Macaulay family of Lewis

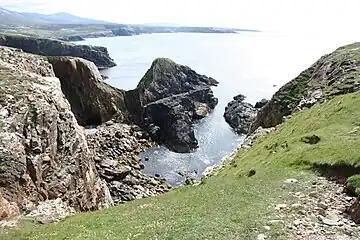
Stac Dhòmhnaill Chaim, near Mangursta, Lewis, in 2008.

On his supposed return to Lewis, tradition states Dòmhnall Cam took part in the violent feuds with the Morrisons, and later the Mackenzies. His involvement in the 1605 siege of Stornoway Castle drew the attention of authorities, which resulted in an attempt to expel all Macaulays from their lands in Uig. Dòmhnall Cam is traditionally thought to have been buried in Baile na Cille graveyard. Donald played a significant part in the Macaulays' feuds with the Morrisons. One notable Macaulay and Morrison tradition is of a raid conducted by the Morrisons of Ness into Macaulay territory. When the Morrisons drove off cattle belonging to the Macaulays, Dòmhnall Cam, Big Smith and a force of Macaulays pursued the Morrisons into the night, across Loch Roag and finally to Dun Carloway. After killing the sentry, and with his men blocking any exit, Dòmhnall Cam scaled the walls of the broch, aided by two dirks which he slipped between crevices in the stone wall. Once atop the tower Dòmhnall Cam ordered his men to gather large bundles of heather, which he then threw down inside the broch on top of the Morrisons. Dòmhnall Cam then set the heather alight, which smothered and burned the Morrisons to death and in the process also destroyed Dun Carloway.